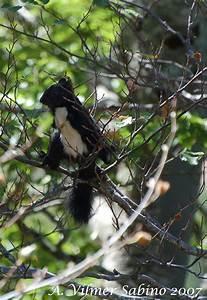
squirrel